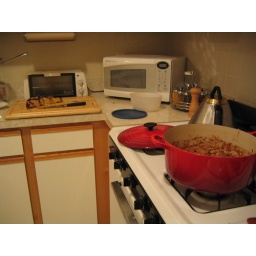
Chicken in pretty Le Crueset pot and sliced cake on cutting board.